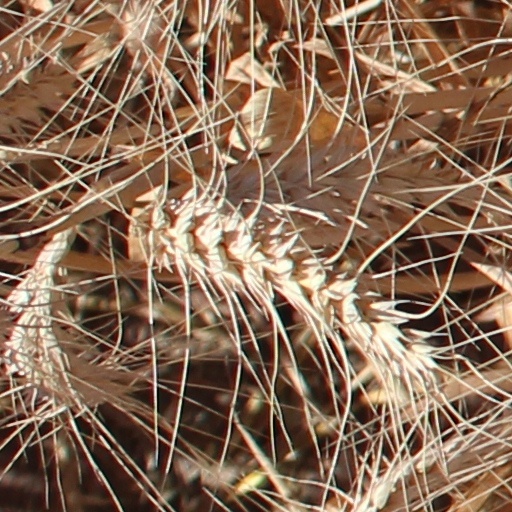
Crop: wheat